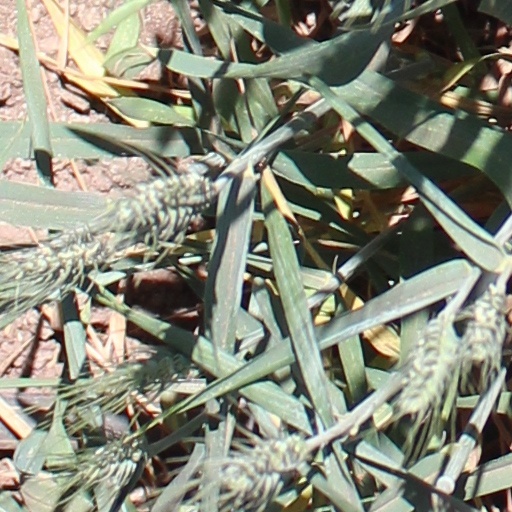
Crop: wheat